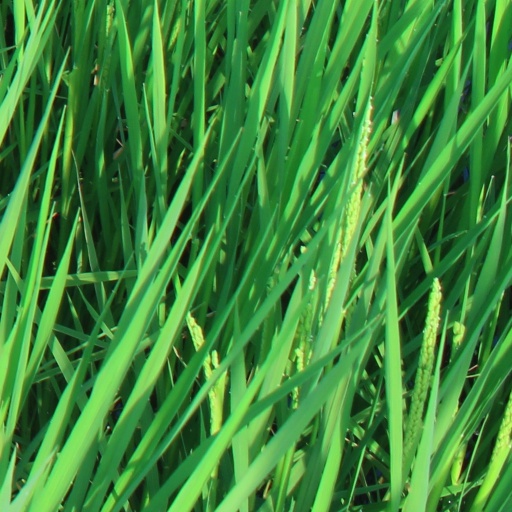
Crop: rice